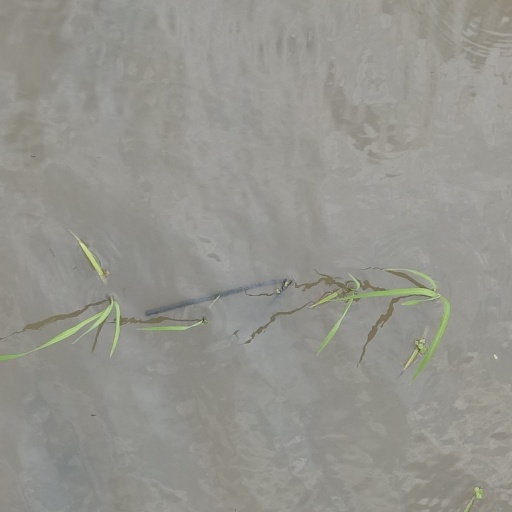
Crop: rice